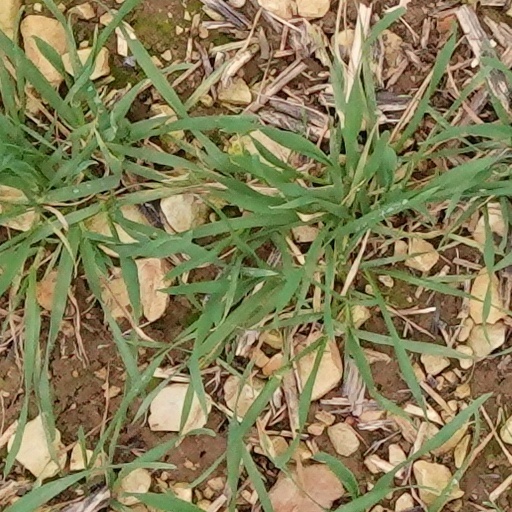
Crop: wheat